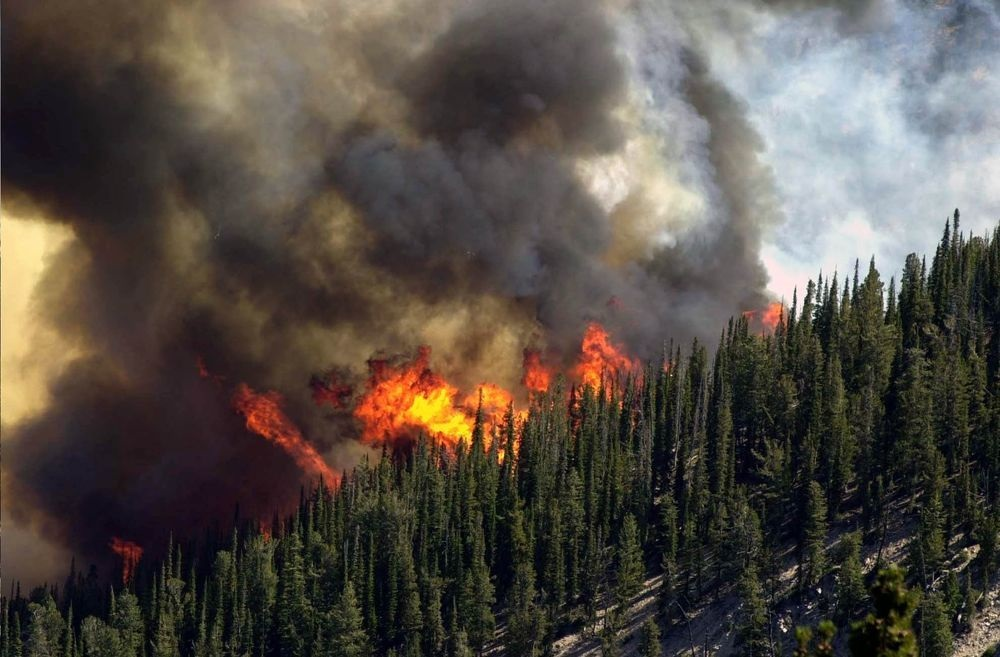
Fire: yes
Smoke: yes